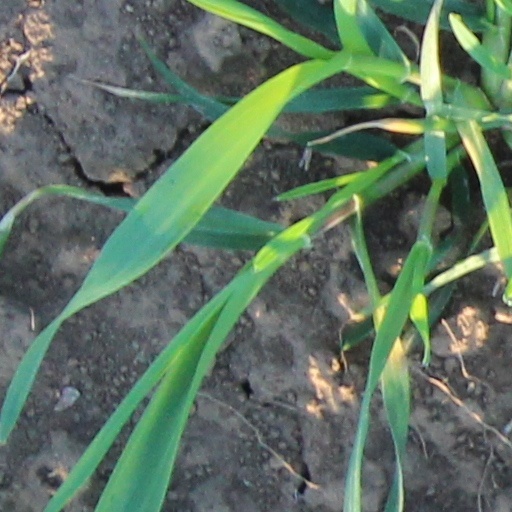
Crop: wheat